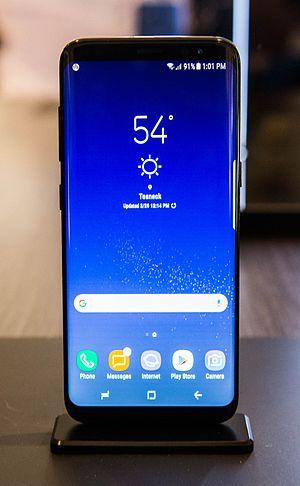
Samsung Electronics est une entreprise spécialisée dans la fabrication de produits électroniques. C'est une filiale à 100 % du Groupe Samsung, l'un des principaux chaebols coréens. En 2019, elle emploie 308 745 personnes et est la 13ᵉ plus importante société dans le monde d'après le classement Forbes Global 2000. En 2017, son chiffre d'affaires s'est élevé à 200,6 milliards de dollars, ce qui la classe 2ᵉ mondial de l'industrie du high-tech derrière Apple mais, devant des groupes comme IBM, Microsoft.
Les Samsung Galaxy S8, Galaxy S8+, Galaxy S8 Lite et Galaxy S8 Active sont quatre smartphones Android haut de gamme de type phablette produits par la société Samsung Electronics. Ils font partie de la gamme Galaxy S.